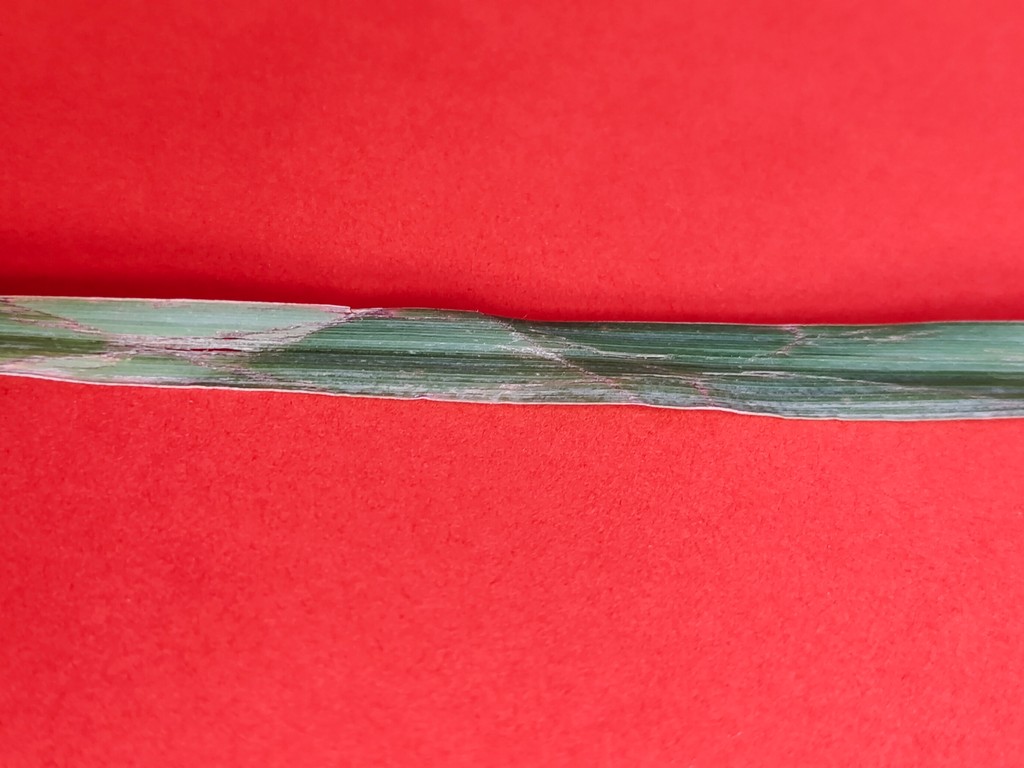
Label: Unhealthy